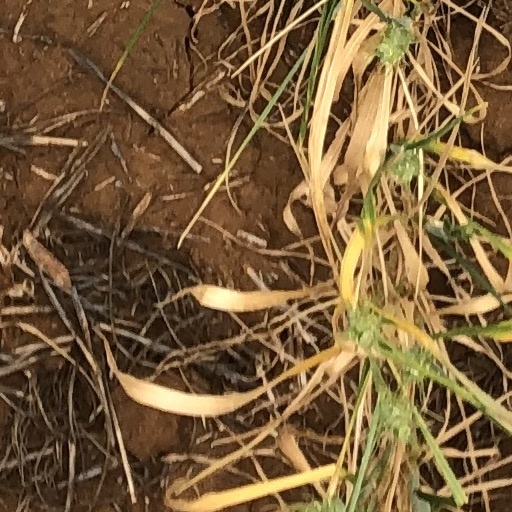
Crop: wheat